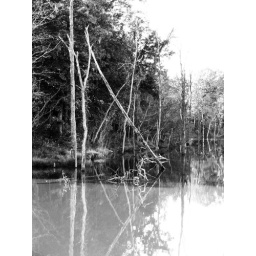
Trees in the lake in black and white